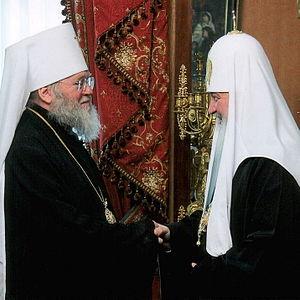
Le Métropolite Hilarion, est le sixième et actuel Primat de l'Église orthodoxe russe hors-frontières.